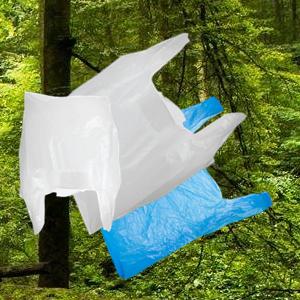
Label: plasticbags